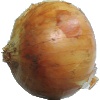
Label: Onion White 1